Buformin

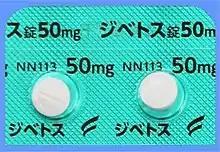
Two 50mg buformin (Dibetos) tablets in blister pack from Nichi-Iko Pharmaceutical (Japan).

Buformin was withdrawn from the market in many countries due to an elevated risk of causing lactic acidosis (although not the US, where it was never sold). Buformin is still available and prescribed in Romania (timed release Silubin Retard is sold by Zentiva), Hungary, Taiwan and Japan (sold by Nichi-Iko Pharmaceutical Co., Ltd as "DIBETOS" tablets, each containing 50 mg buformin hydrochloride). The lactic acidosis occurred only in patients with a buformin plasma level of greater than 0.60 μg/mL and was rare in patients with normal renal function.